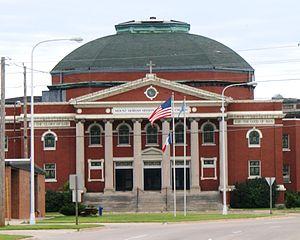
Cet article établit la liste des villes de l'État de l'Iowa aux États-Unis.